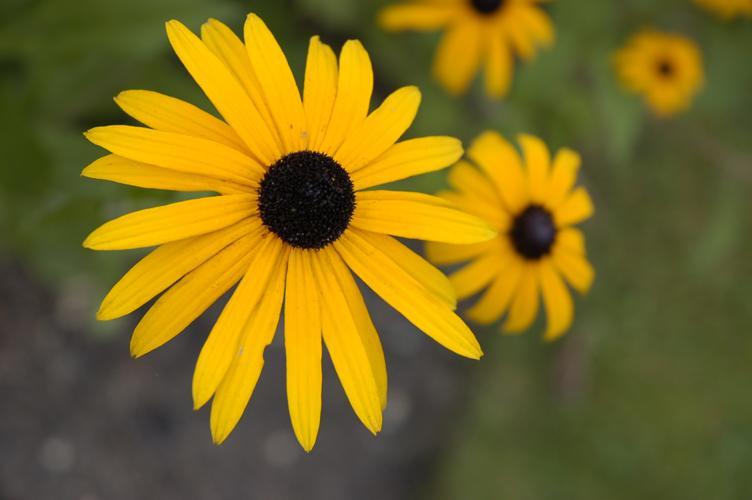
Label: black-eyed susan